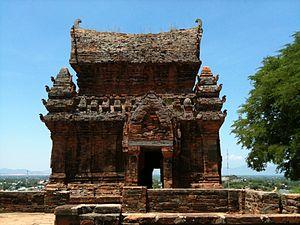
Le Temple de Po Klong Garai ou est une tour de temple cham située dans la principauté médiévale cham de Panduranga, ancien nom de la cité connue aujourd'hui sous le nom de Phan Rang –Tháp Chàm Capitale de la province Ninh Thuận établie en 1917 par édit de l'Empereur Khải Định en Annam au Centre du Vietnam.